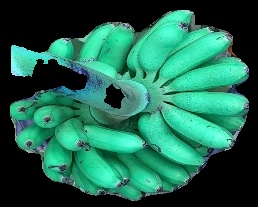
Variety: rasbale
Grade: grade1